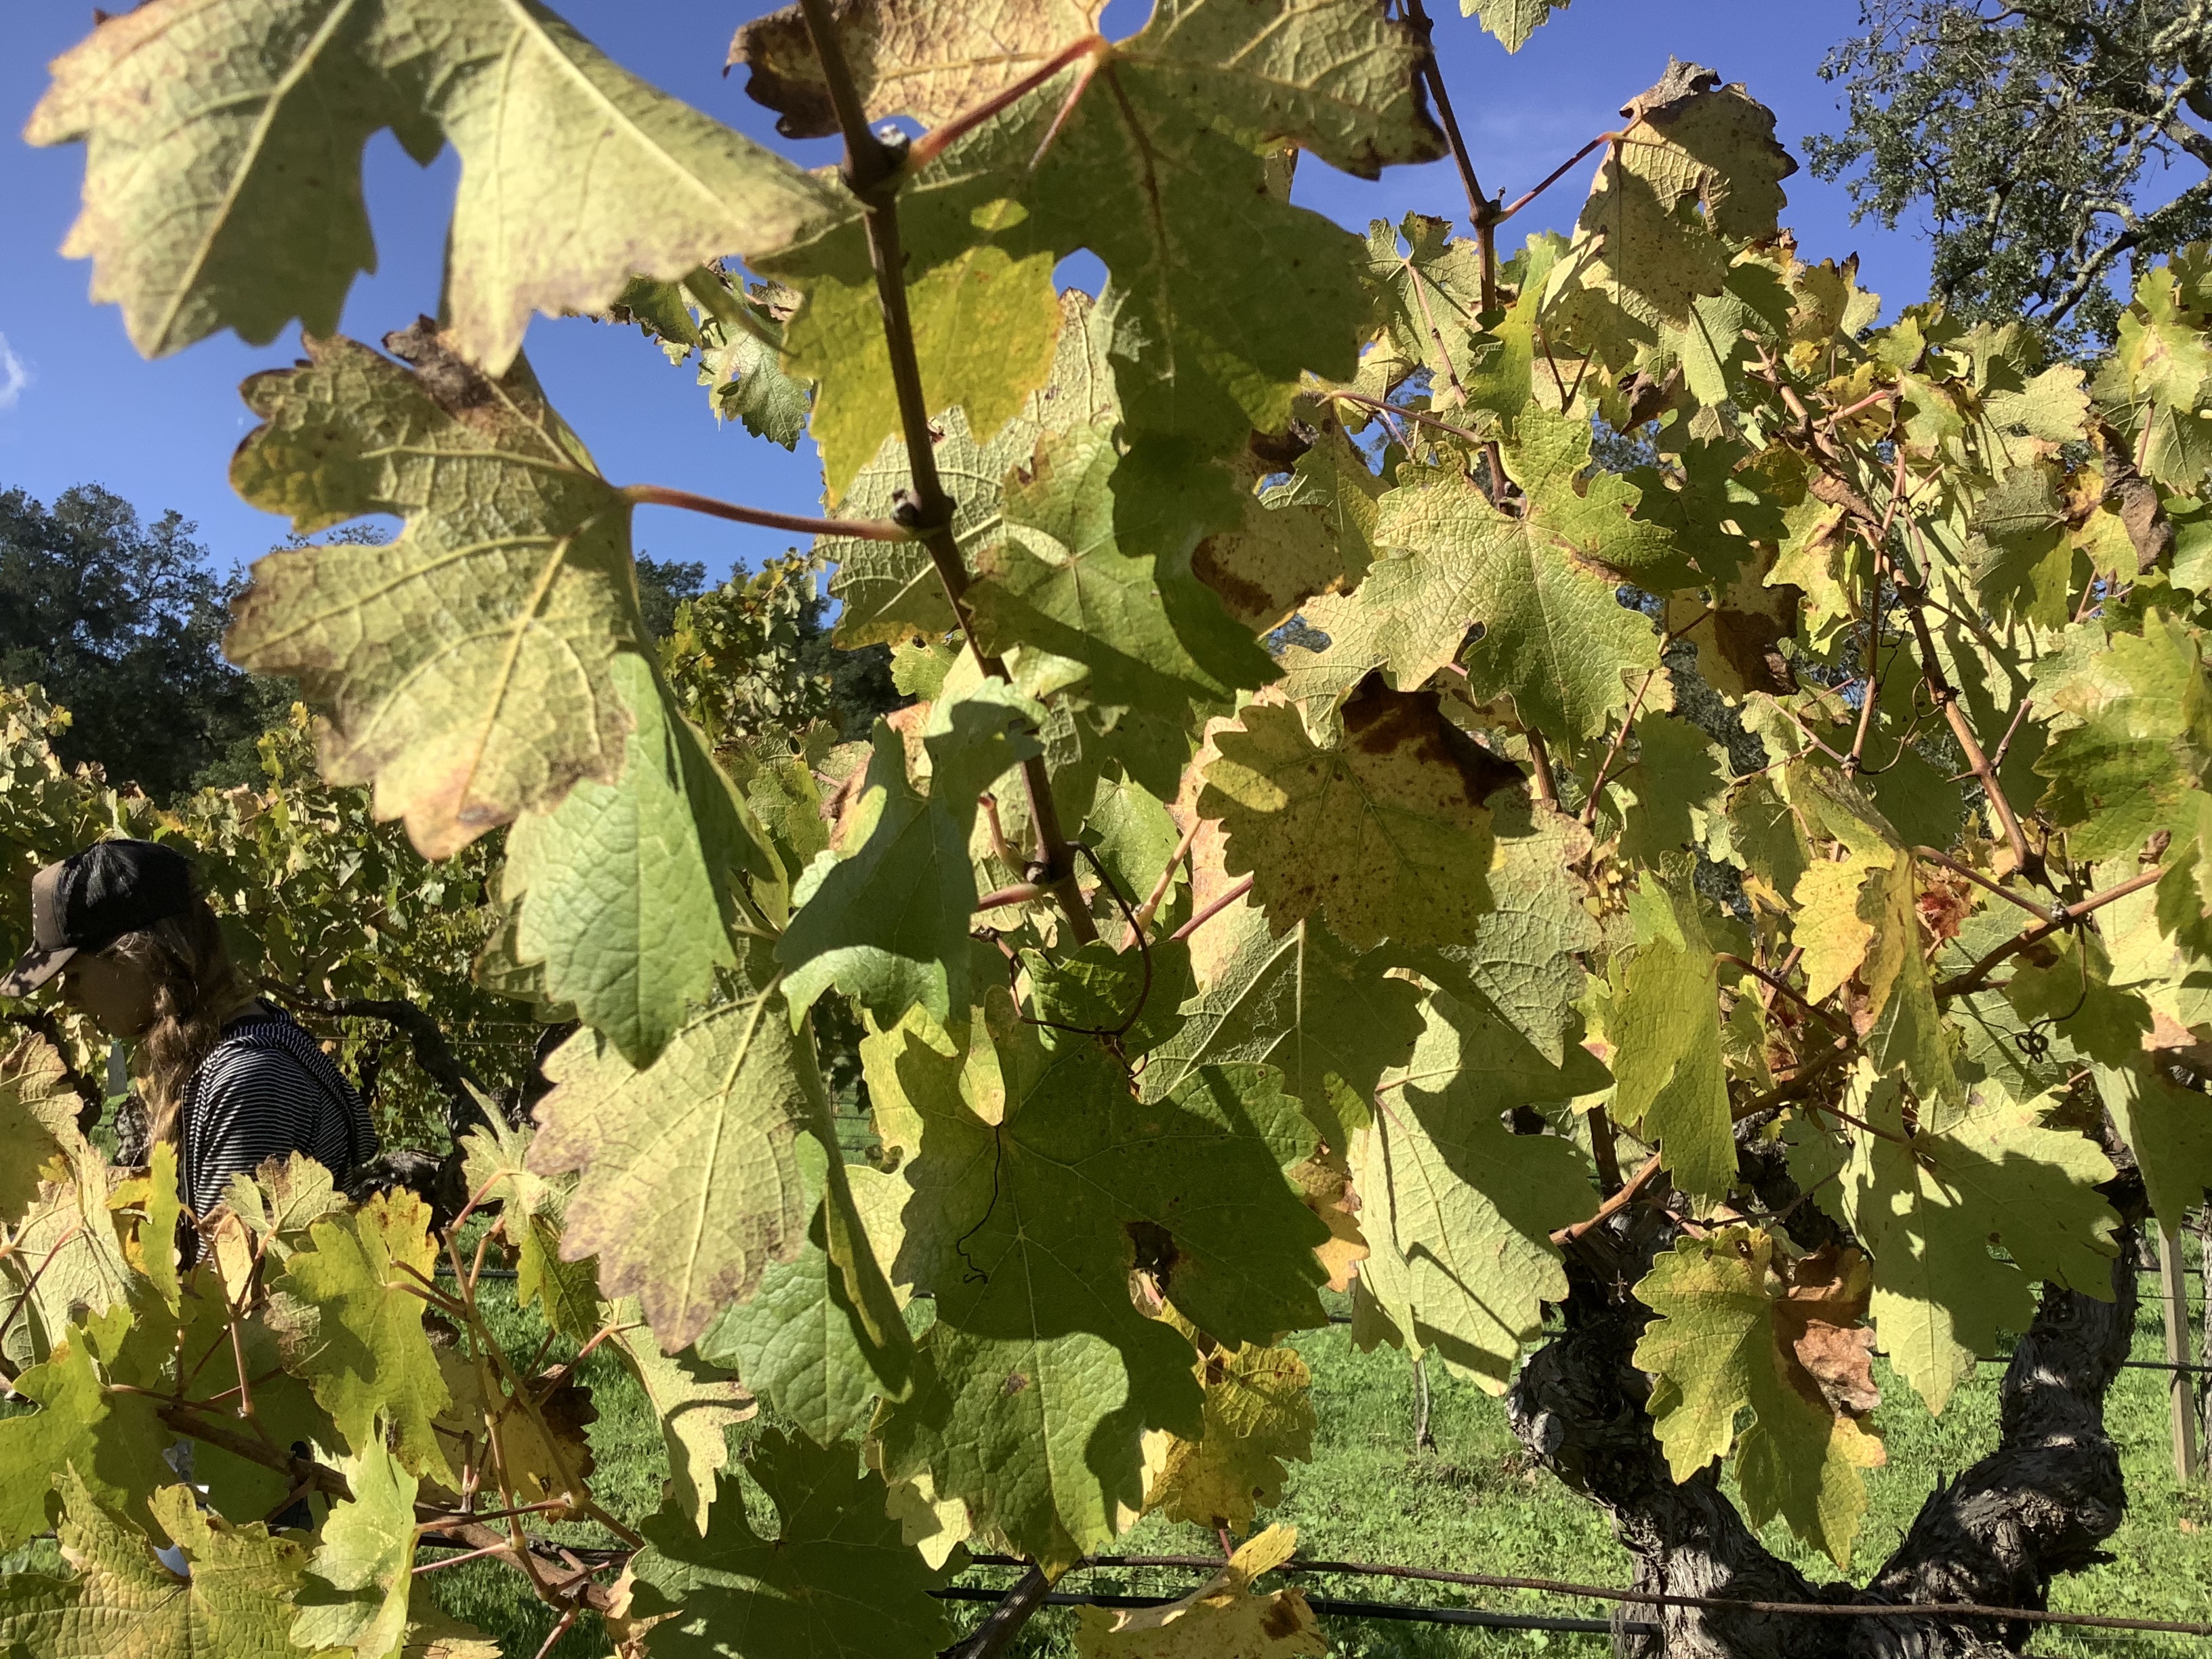
Label: No Virus